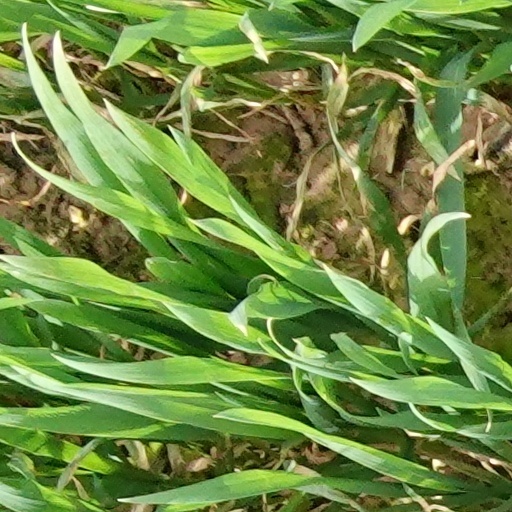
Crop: wheat